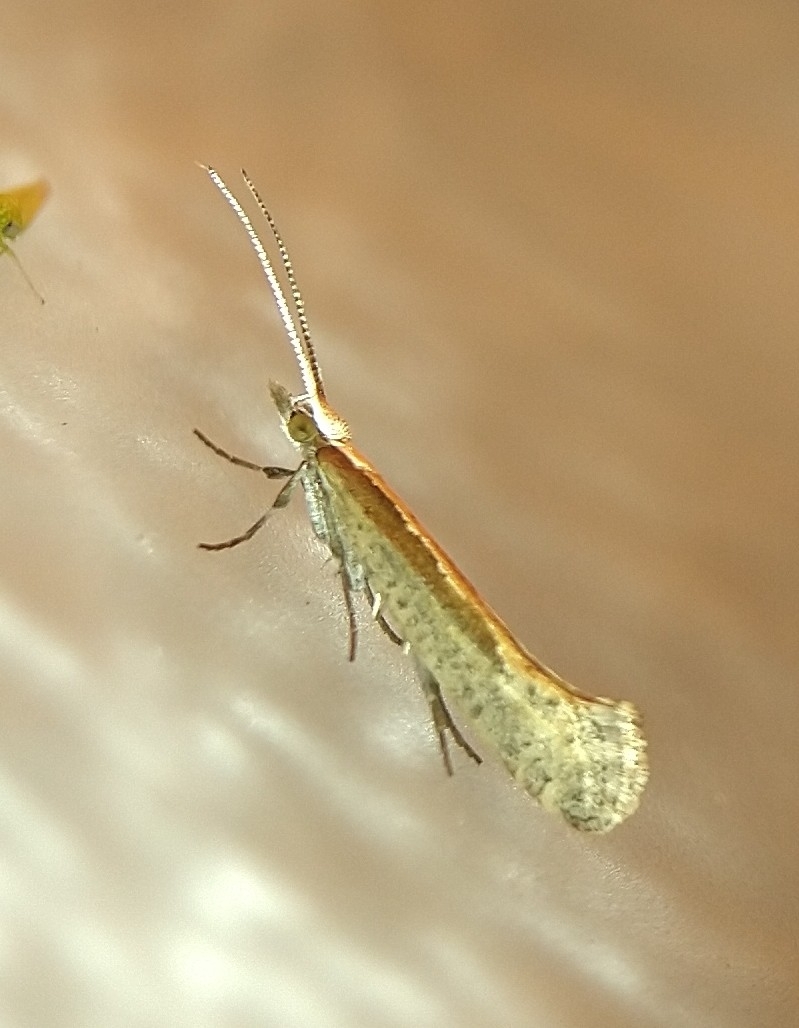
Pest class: diamondback_moth